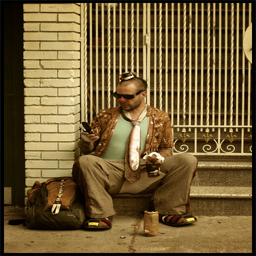
A man sitting on a step next to a bag.
The man is sitting on a low ledge.
A man wearing sunglasses and a tiny hat is looking at his cellphone.
Man wearing a clown nose, fish tie and big shoes
A man is sitting on steps looking at a cell phone.